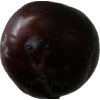
Label: plum